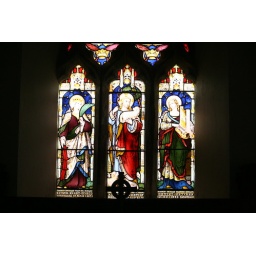
Stained glass window inside St Catherine's Eskdale Parish Church in Boot.